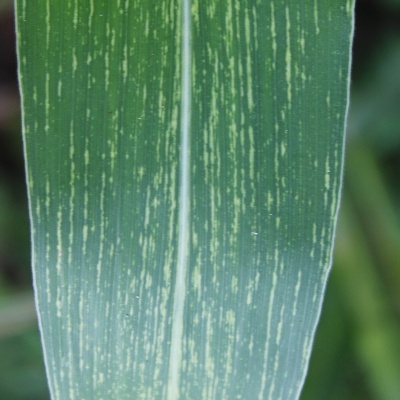
Label: Corn_(Maize)___Maize_Streak_Virus